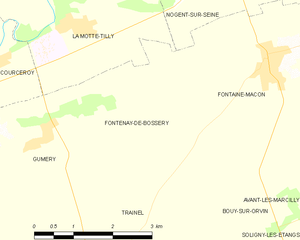
Carte des communes françaises: Fontenay-de-Bossery